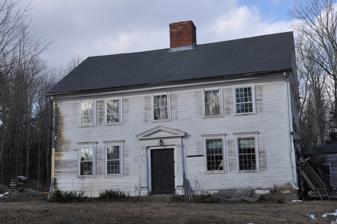
Building: Appleton-Hannaford House
Country: United States of America
Year built: 1785
Historic house in New Hampshire, United States United States historic place Appleton-Hannaford House U.S. National Register of Historic Places Show map of New Hampshire Show map of the United States Location Hancock Rd., Dublin, New Hampshire Coordinates 42°54′37″N 72°0′25″W / 42.91028°N 72.00694°W / 42.91028; -72.00694 Area 1.4 acres (0.57 ha) Built 1785 ( 1785 ) Architectural style Georgian MPS Dublin MRA NRHP reference No. 83004007 Added to NRHP December 15, 1983 The Appleton-Hannaford House is a historic house on Hancock Road in Dublin, New Hampshire .  Built about 1785 for the son of an early settler, it is one of the town's oldest surviving buildings, and a little-altered example of Georgian residential architecture.  The house was listed on the National Register of Historic Places in 1983. Description and history The Appleton-Hannaford House is located in a rural setting in eastern Dublin, set in a small clearing on the north side of Hancock Road ( New Hampshire Route 137 ) east of Greenwood Road.  It is a 2 + 1 ⁄ 2 -story wood-frame structure, with a gabled roof, central chimney, and clapboarded exterior.  The main facade is five bays wide, with sash windows arranged symmetrically around the main entrance.  The first-floor windows have moulded surrounds with slightly projecting lintels.  The entrance is flanked by pilasters and topped by an entablature and fully pedimented gable.  A single-story ell extends to the right side.  The interior includes original wide board paneling. The house was built c. 1785 by Isaac Appleton, a prominent local farmer and politician, and son of one of its early proprietors.  In addition to serving as town selectman and trustee of the town library, Appleton was also a representative in the state legislature.  The house passed to the related Richardson family in 1869, and was owned by the Hannafords (related to the Richardsons by marriage) until 1970. See also Appleton Farm , built by Isaac's brother Francis National Register of Historic Places listings in Cheshire County, New Hampshire References